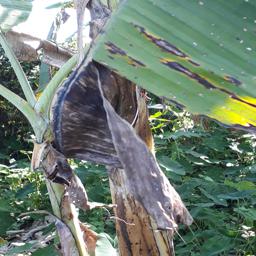
Label: BLACK SIGATOKA